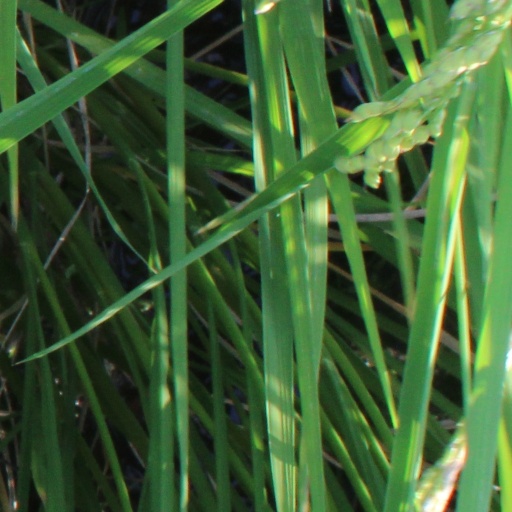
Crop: rice